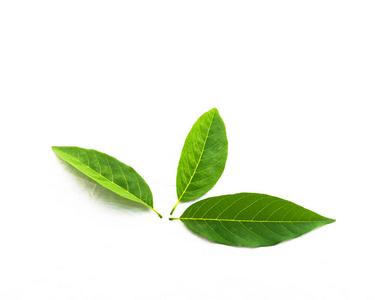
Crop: apple
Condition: healthy